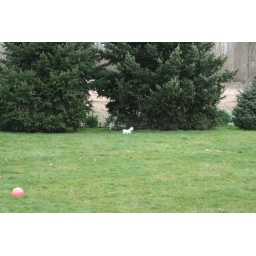
We love to run around the pine trees